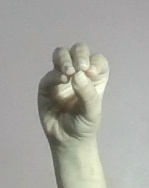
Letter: ha